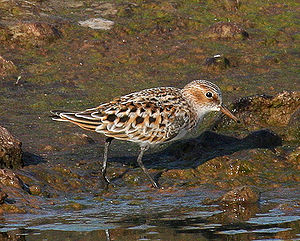
Dværgryle
Dværgryle er en vadefugl, der er ret almindelig som trækgæst i Danmark. Omkring hvert tredje år ses de juvenile fugle særligt talrigt om efteråret. Den overvintrer fra det vestlige Middelhav til tropisk Vestafrika.